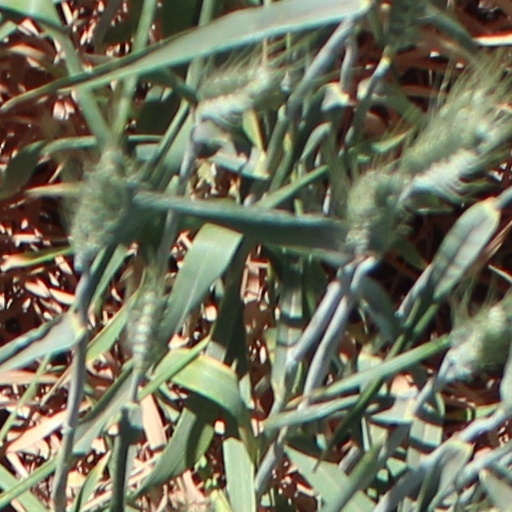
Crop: wheat